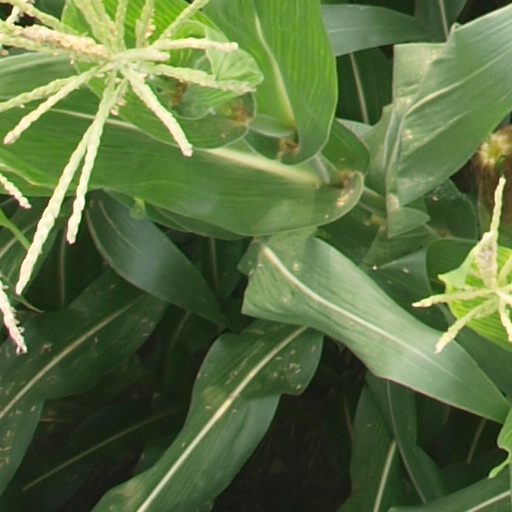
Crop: maize; corn